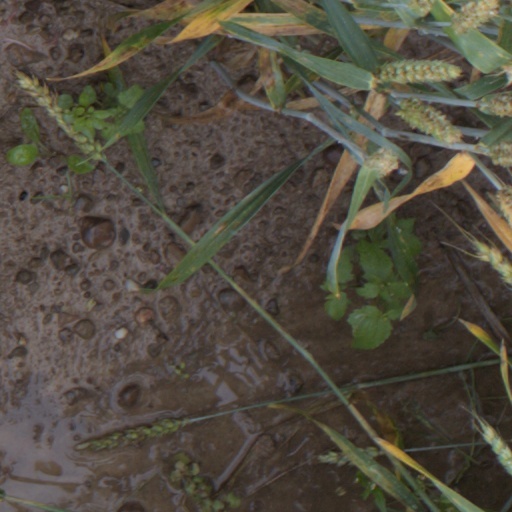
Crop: wheat